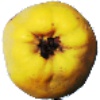
Label: quince